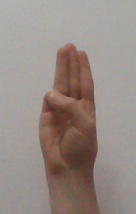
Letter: thaa